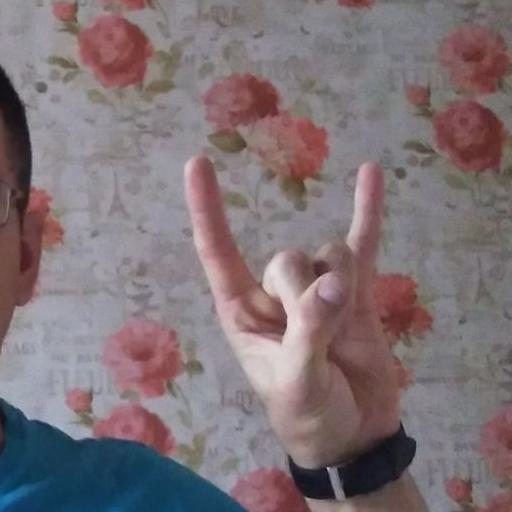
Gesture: rock